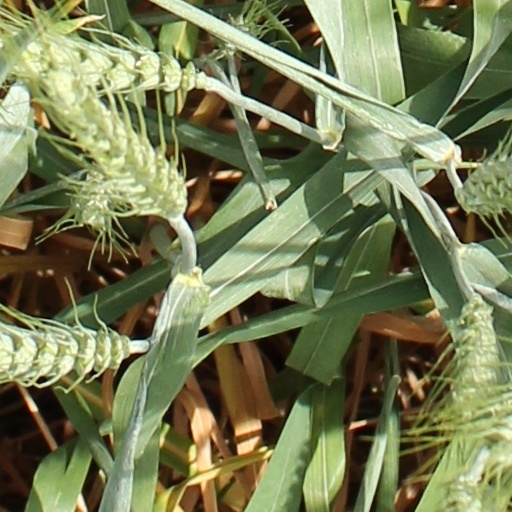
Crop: wheat